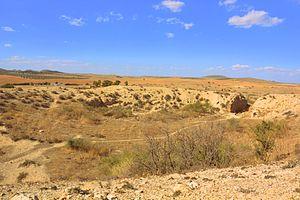
Amphithéâtre, Henchir Kasbat This is a photo of the protected monument identified by the ID 22-37 in Tunisia.
Cette liste des monuments classés du gouvernorat de Zaghouan est une liste des monuments historiques et archéologiques protégés et classés du gouvernorat de Zaghouan établie par l'Institut national du patrimoine de Tunisie.